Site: saxony
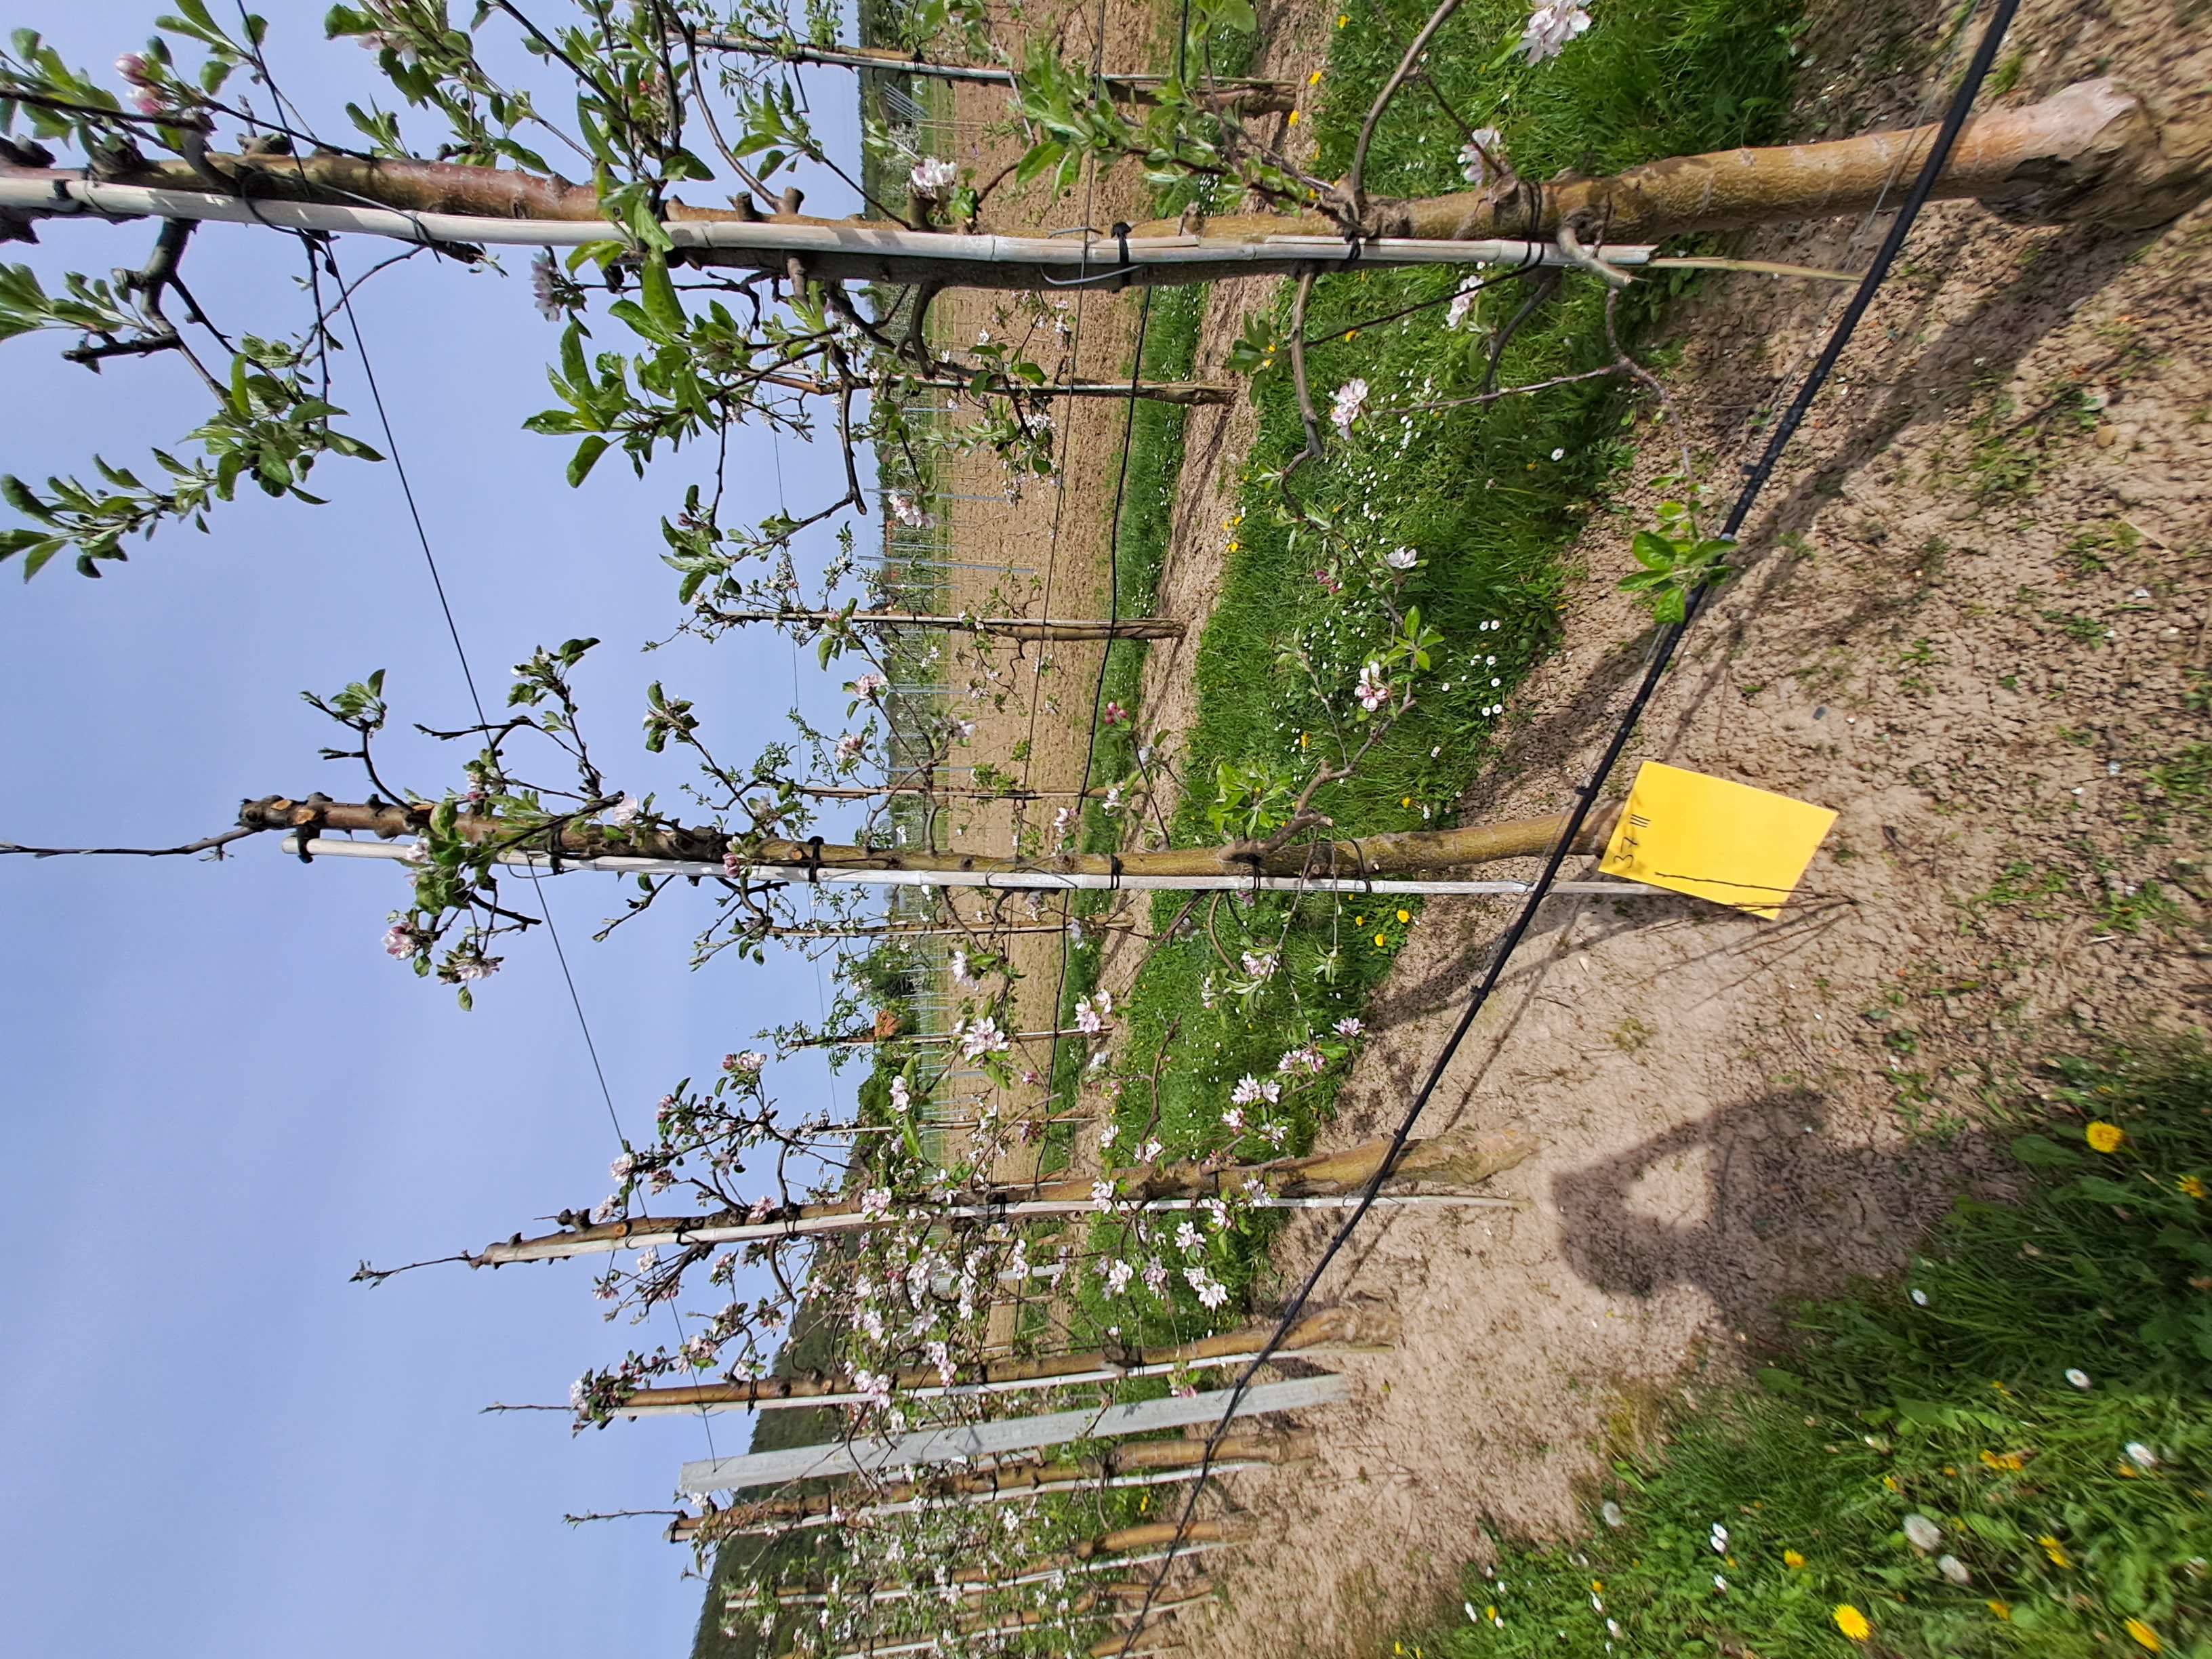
Growth stage (BBCH 65): Flowering